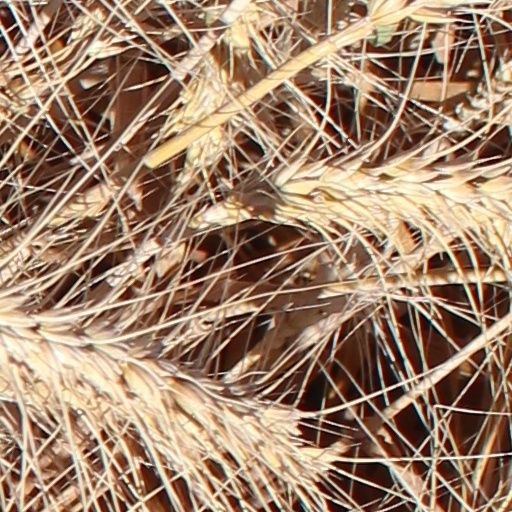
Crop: wheat